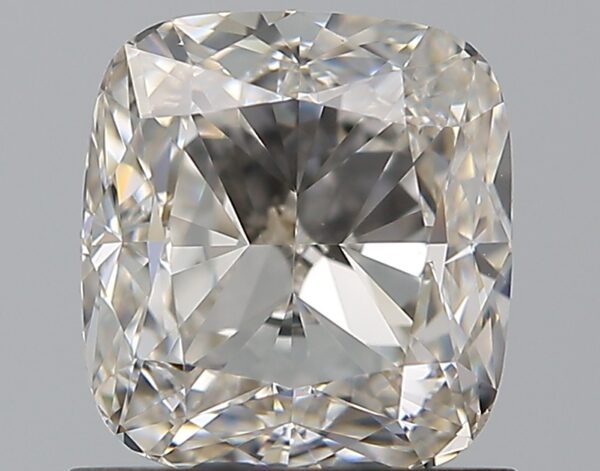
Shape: cushion
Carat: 1.2
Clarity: SI1
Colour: I
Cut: VG
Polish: EX
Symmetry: VG
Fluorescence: N
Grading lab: GIA
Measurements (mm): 6.11 x 5.64 x 3.91